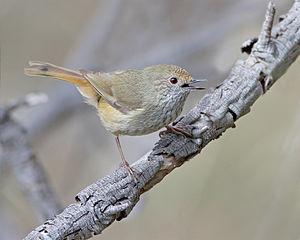
Ceci est une liste des oiseaux endémiques ou quasi-endémiques d'Australie.